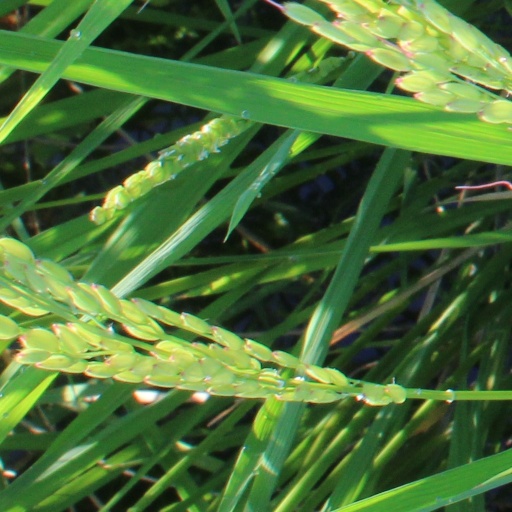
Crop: rice